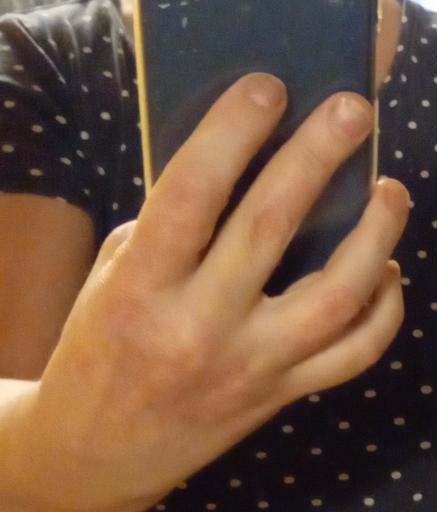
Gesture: no_gesture